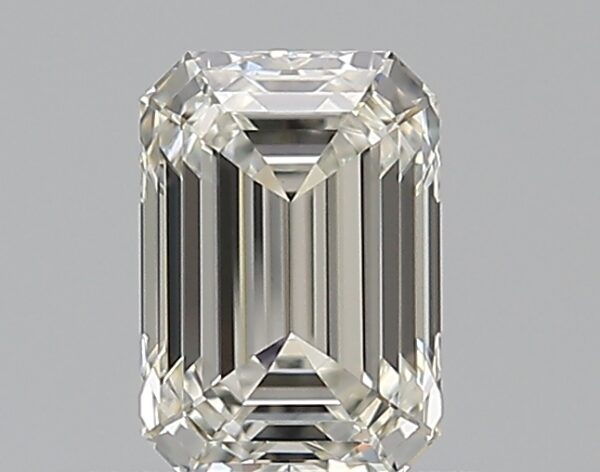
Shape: emerald
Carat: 0.7
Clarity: VVS1
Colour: I
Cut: EX
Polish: EX
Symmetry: EX
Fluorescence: N
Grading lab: GIA
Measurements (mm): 5.96 x 4.14 x 2.84